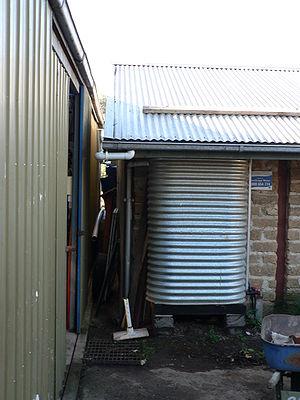
Un réservoir à eau de pluie est un réservoir d'eau utilisé pour collecter et stocker les eaux pluviales. Un système de captage ou de collecte des eaux pluviales peut produire 2 358 litres d'eau à partir de 2,54 cm de pluie sur un toit de 92,9 m². Les réservoirs d'eau de pluie sont des dispositifs de collecte et de rétention de la pluie récoltée.